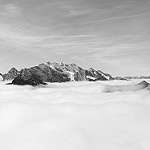
Label: B & W